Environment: real
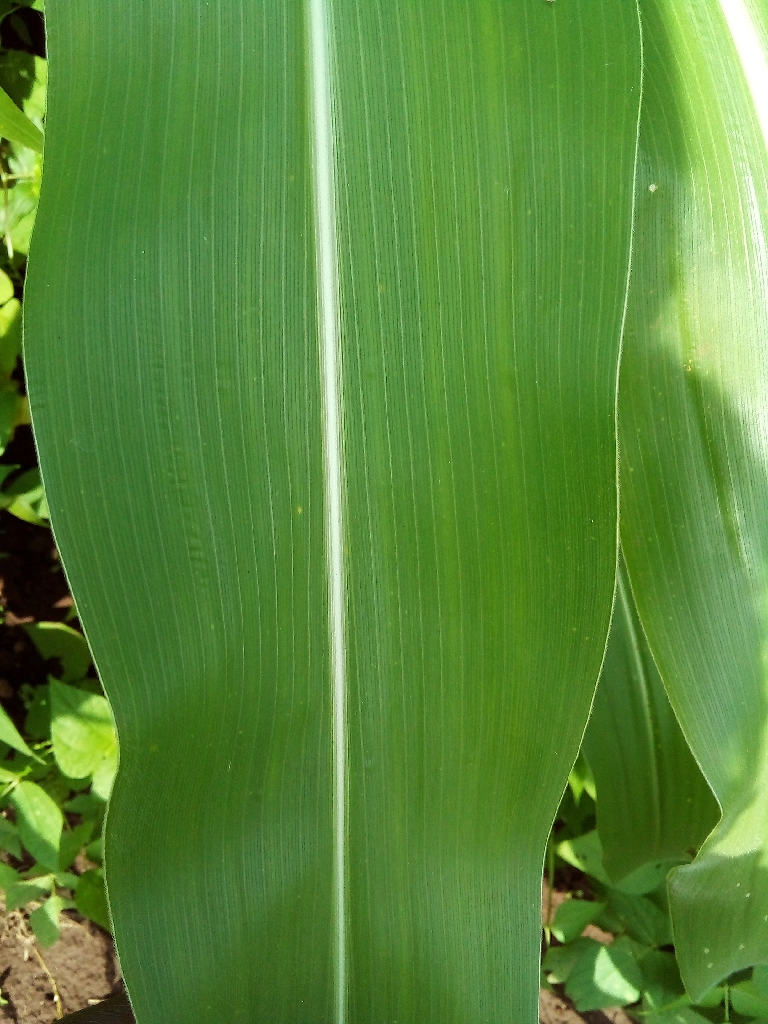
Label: healthy